Hermann Greulich

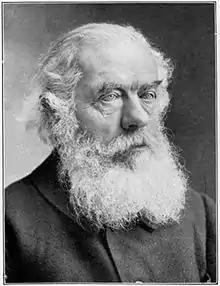
Herman Greulich.

Herman Greulich (9 April 1842, Breslau - 8 November 1925), was a Swiss socialist politician. Greulich was a pioneer of the international socialist movement. He worked side by side with Karl Marx and Friedrich Engels in the First International, and was later active in the Second International.